Lichtenfels, Hesse

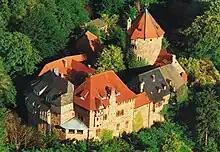
Castle Lichtenfels

For a long time after the Castle Lichtenfels was built high above the Orke about 800 years ago, almost nobody gave Dalwigksthal any thought. Lichtenfels's newest constituent community celebrated 150 years of existence in 2001. As a result of the Waldeck Law of 24 January 1851, the estates of Kampf, Sand and Lichtenfels as well as the settlements and mills found there were merged into the village of Dalwigksthal.